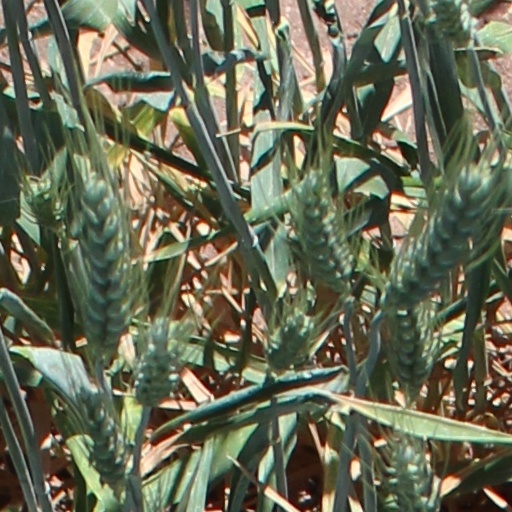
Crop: wheat